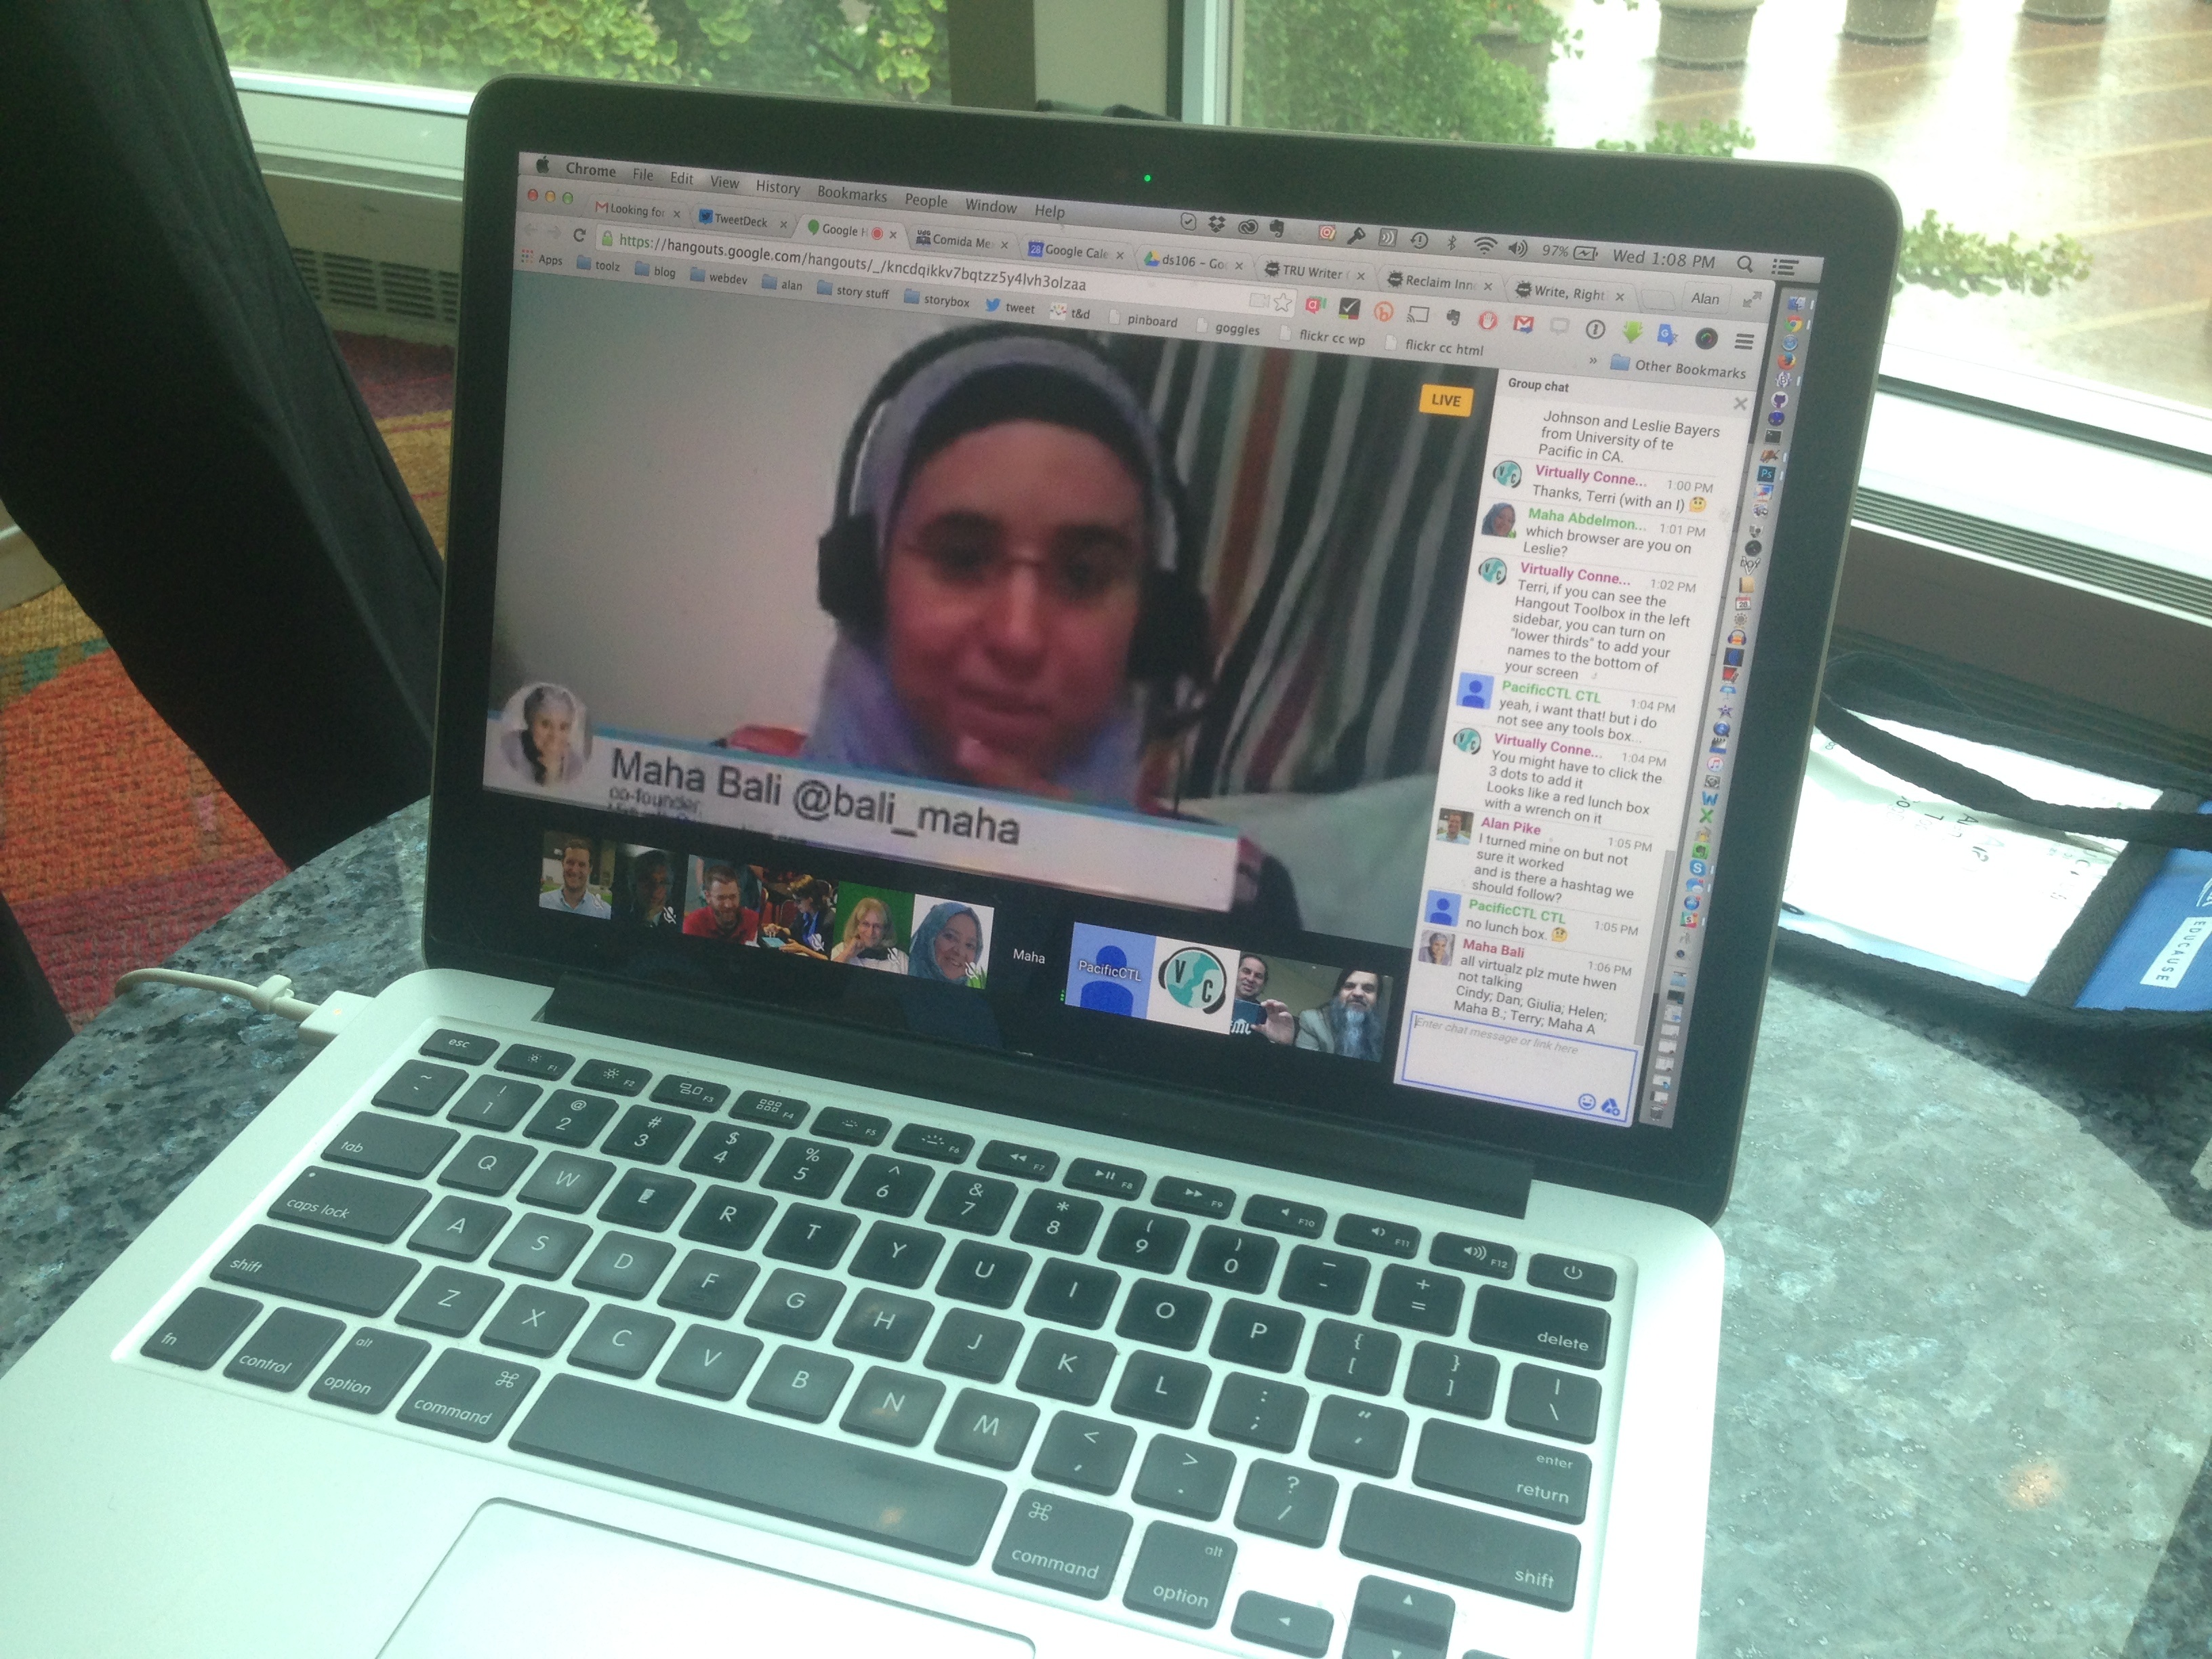
laptop, technology, learning, edu15, multimedia, personal computer, electronic device, computer hardware, personal computer hardware, display device, computer program